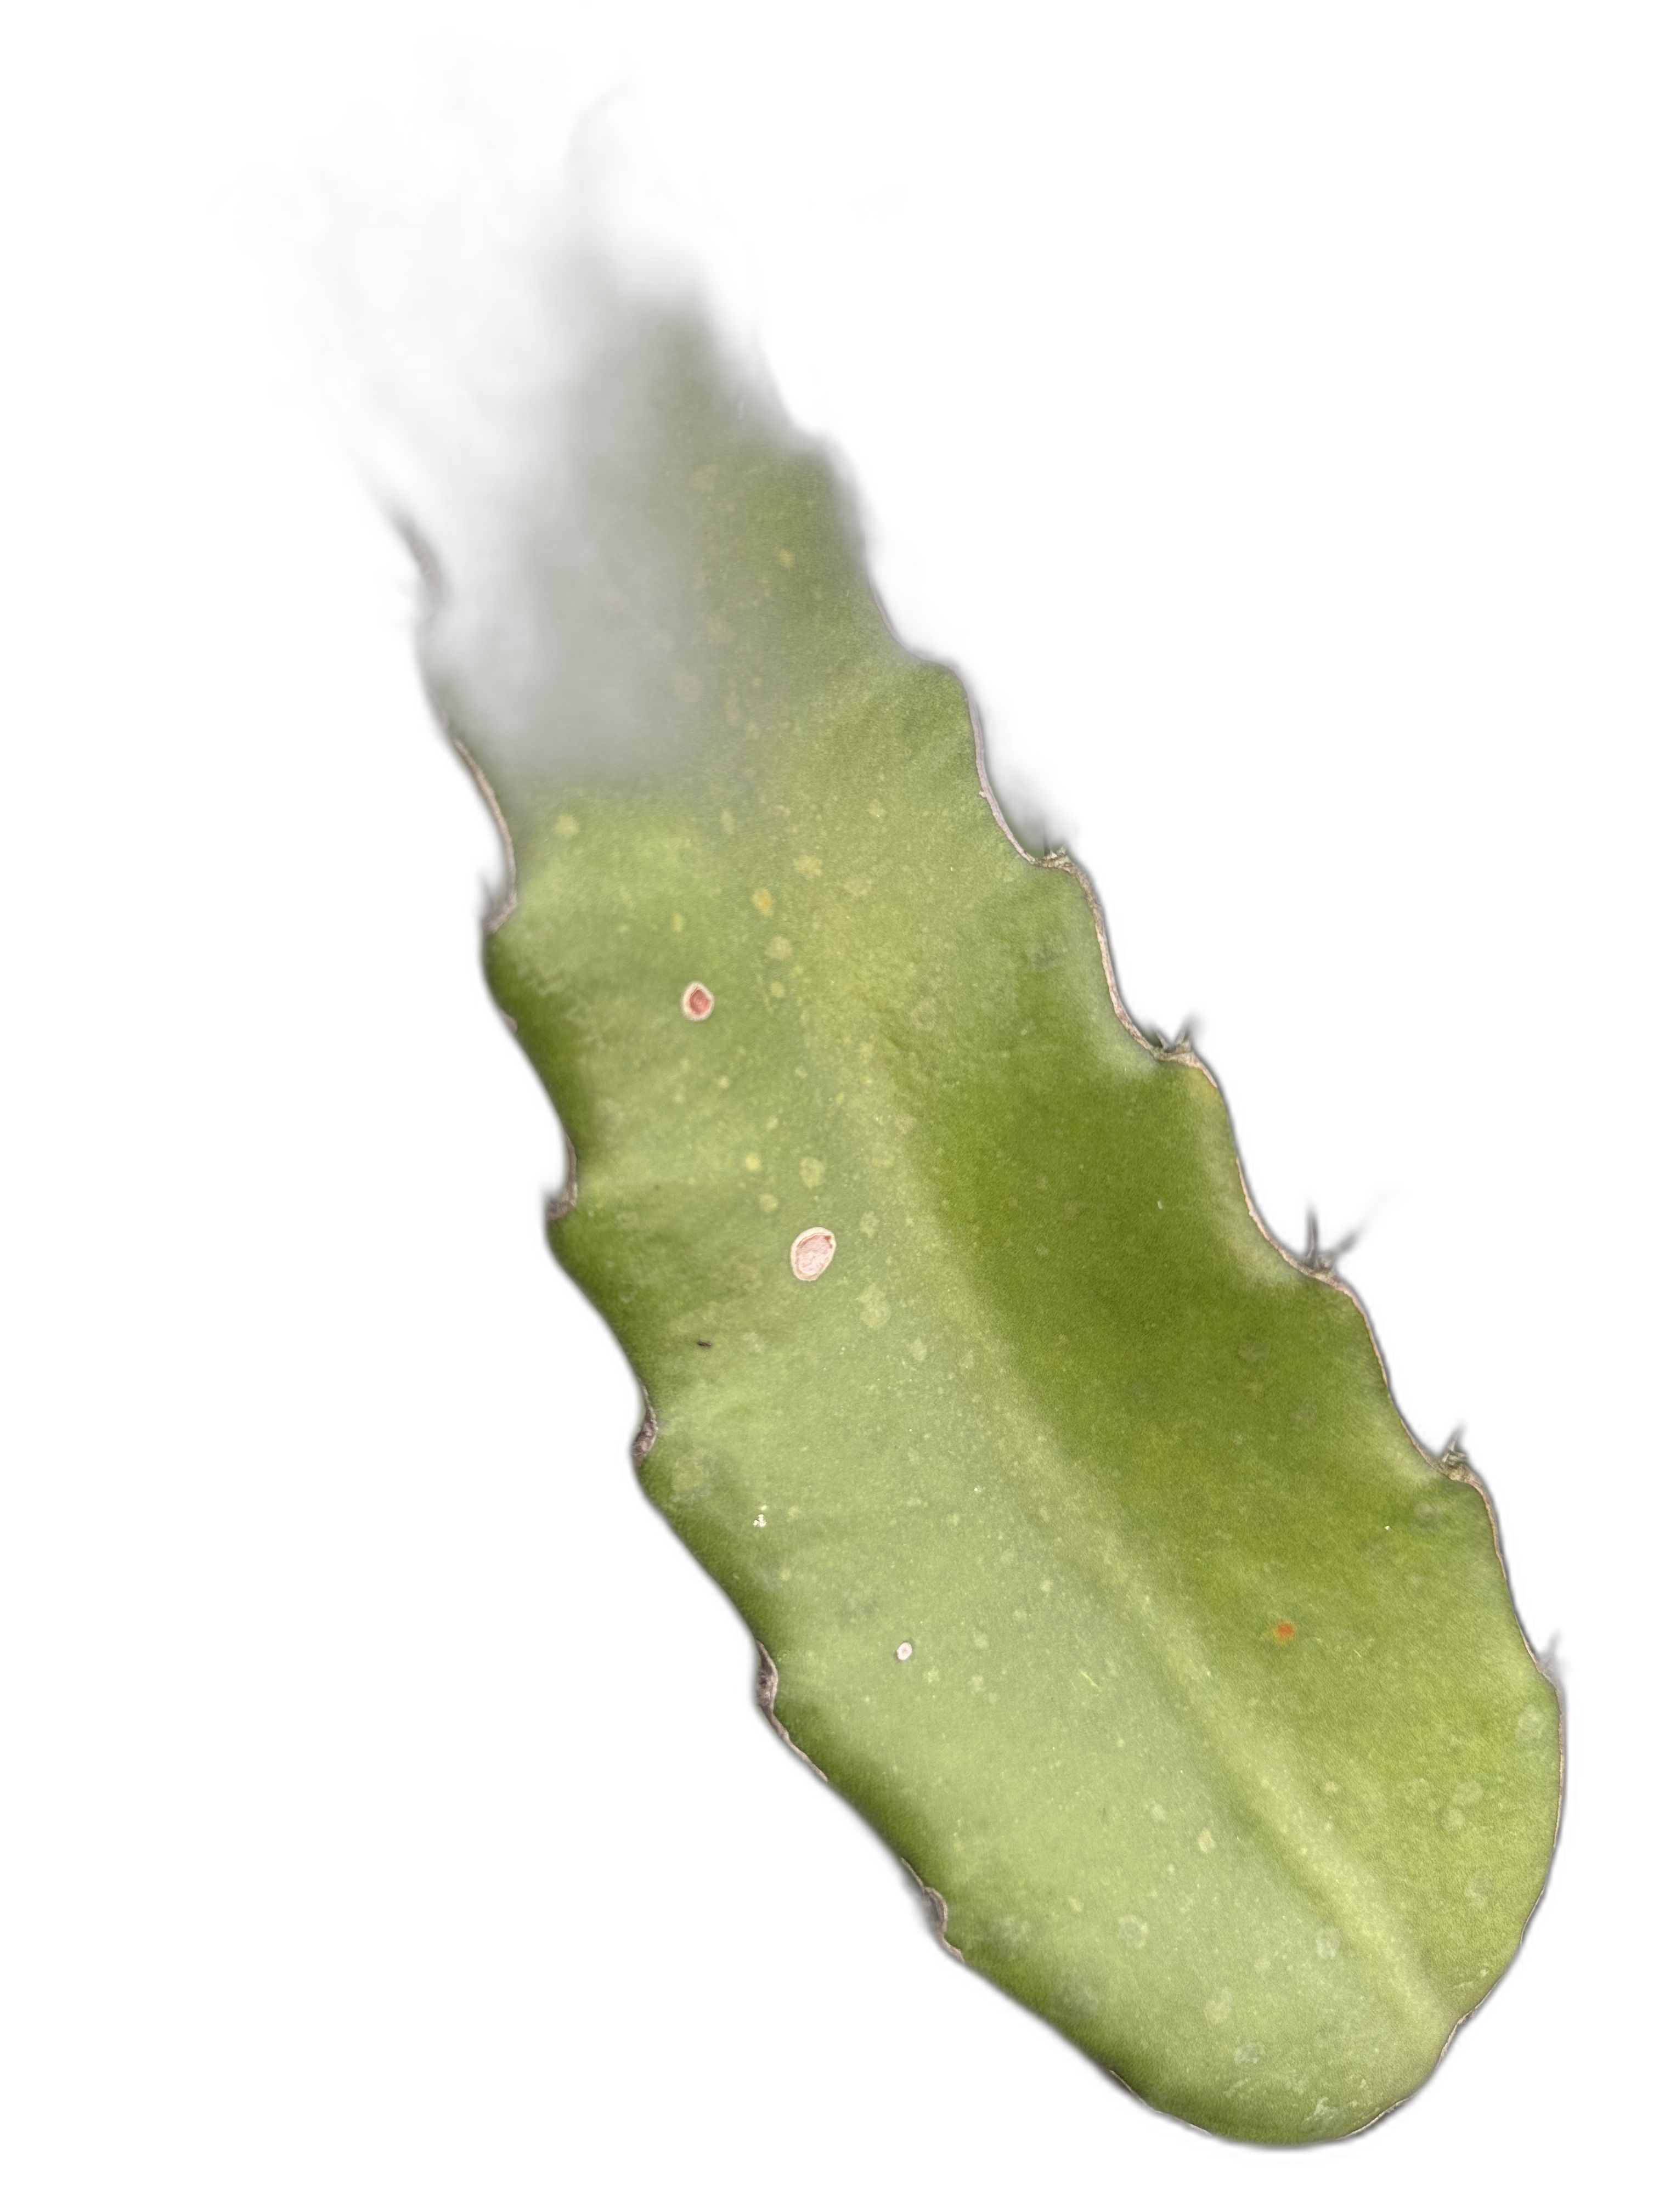
Label: Bad leaf